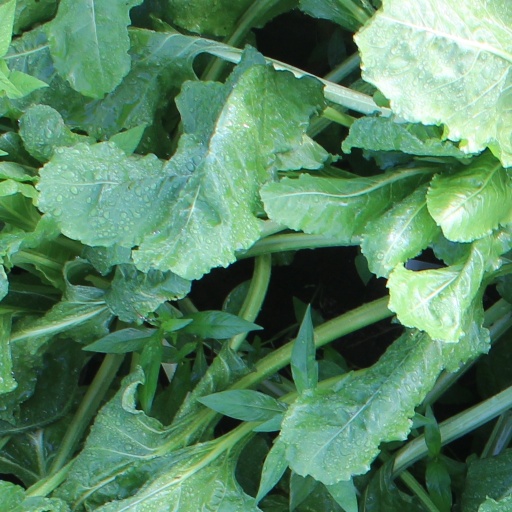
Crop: sugar beet